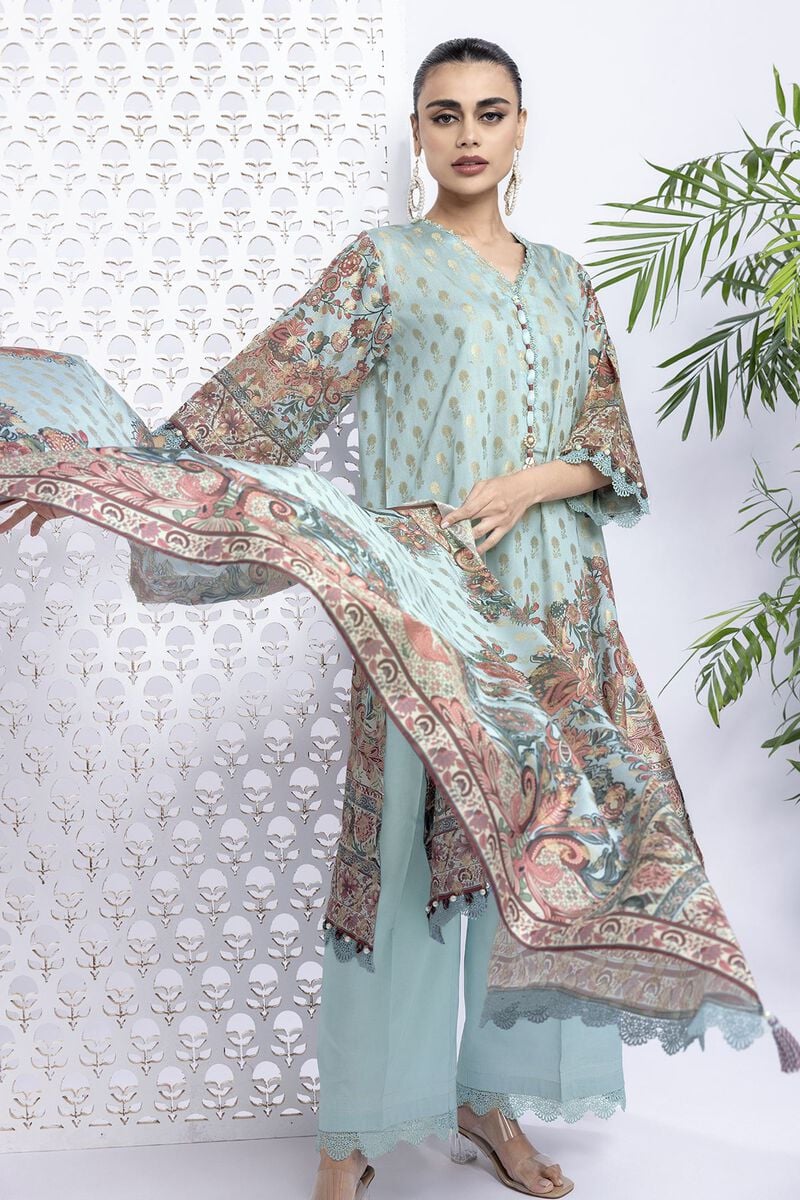
blue multi karigari suit